French cruiser D'Iberville

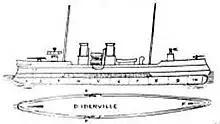
Plan and profile drawing of the "D'Iberville" class

In the early 1880s, the French Navy began building a series of torpedo cruisers to make use of the new, self-propelled Whitehead torpedo. The first classes of these vessels, the and es, were relatively large vessels. Two further classes, the and es, were significantly smaller ships. The three vessels of the "D'Iberville" class marked a return to larger vessels, with greatly increased speed compared to their predecessors. All of these ships have been alternatively called torpedo cruisers, torpedo gunboats, or torpedo avisos.